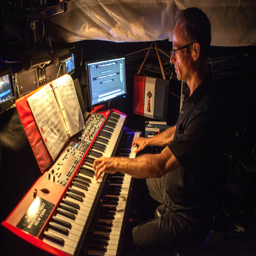
substituting in the orchestra that afternoon was musician , on keyboard .